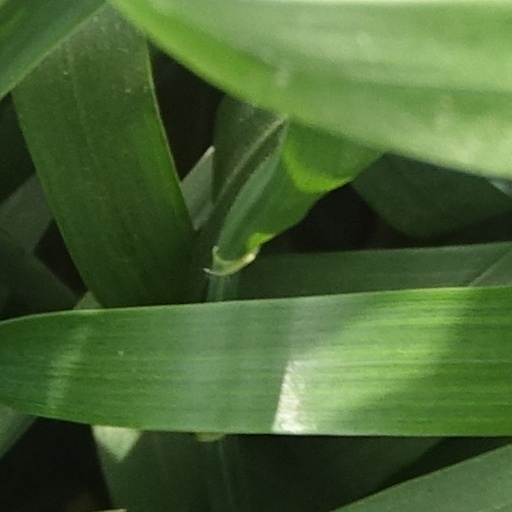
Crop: wheat